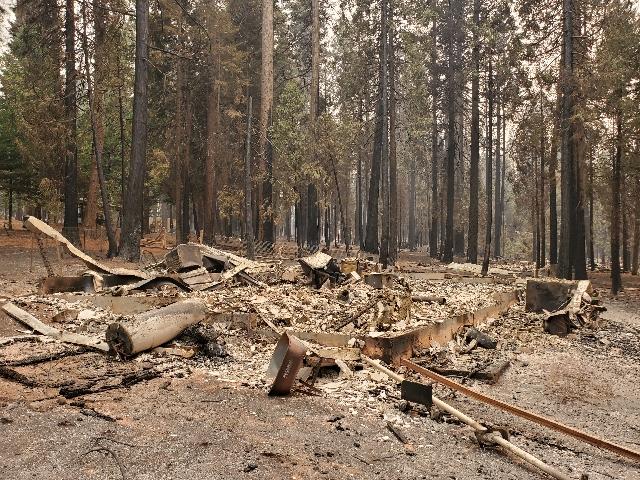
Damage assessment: destroyed